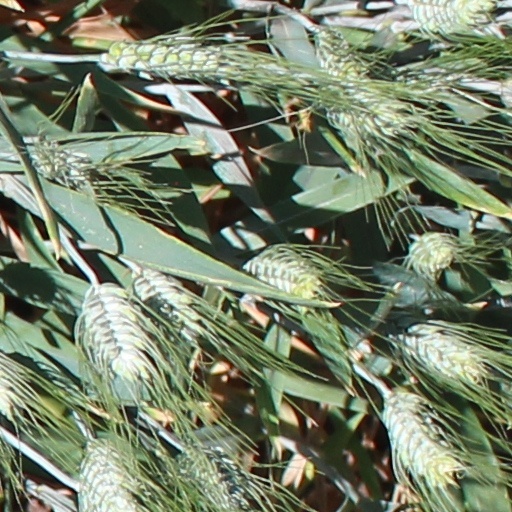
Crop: wheat